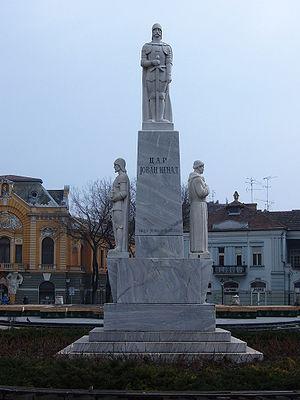
Subotica est une ville de Serbie située dans la province autonome de Voïvodine, district de Bačka septentrionale. Au recensement de 2011, la ville intra muros comptait 96 483 habitants et son territoire métropolitain, appelé Ville de Subotica, 141 554.